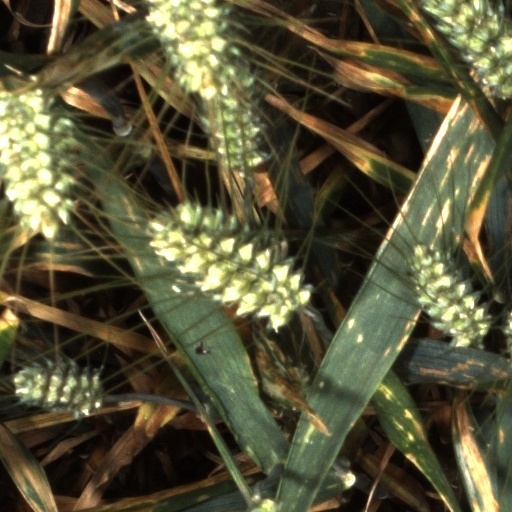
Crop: wheat